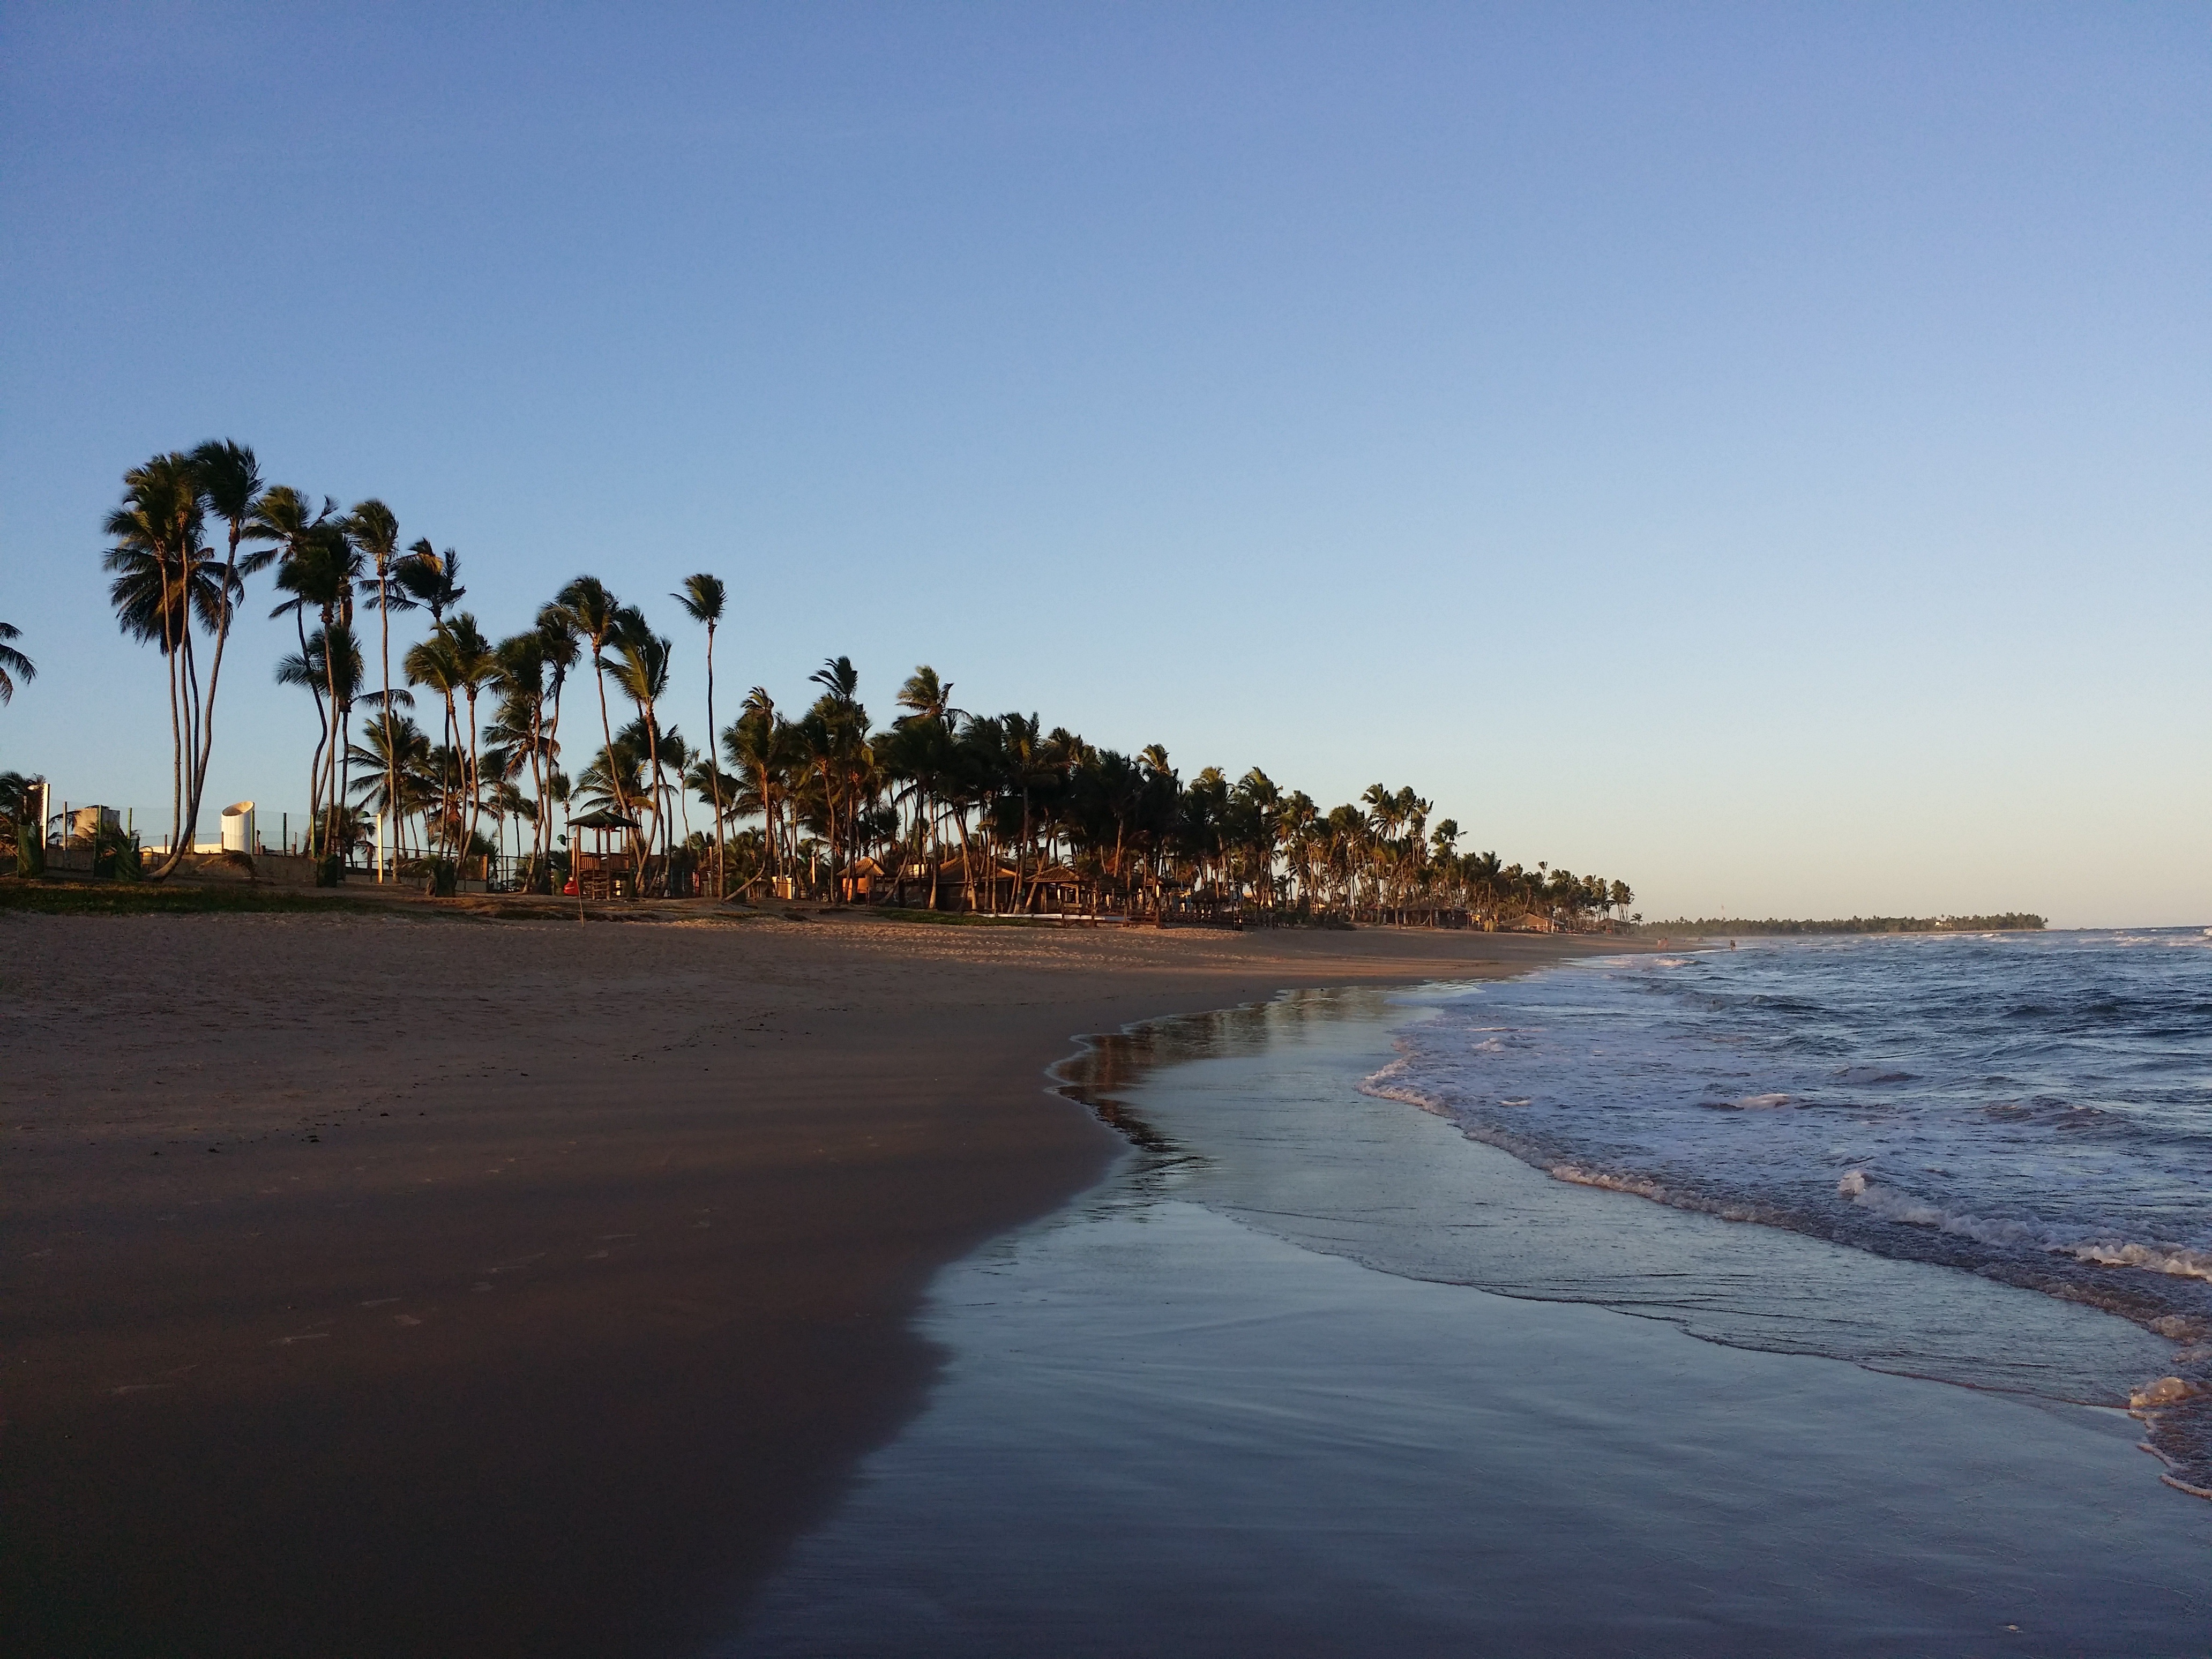
beach, sea, coast, water, sand, ocean, horizon, sunset, shore, wave, vacation, dusk, environment, evening, bay, body of water, brazil, cape